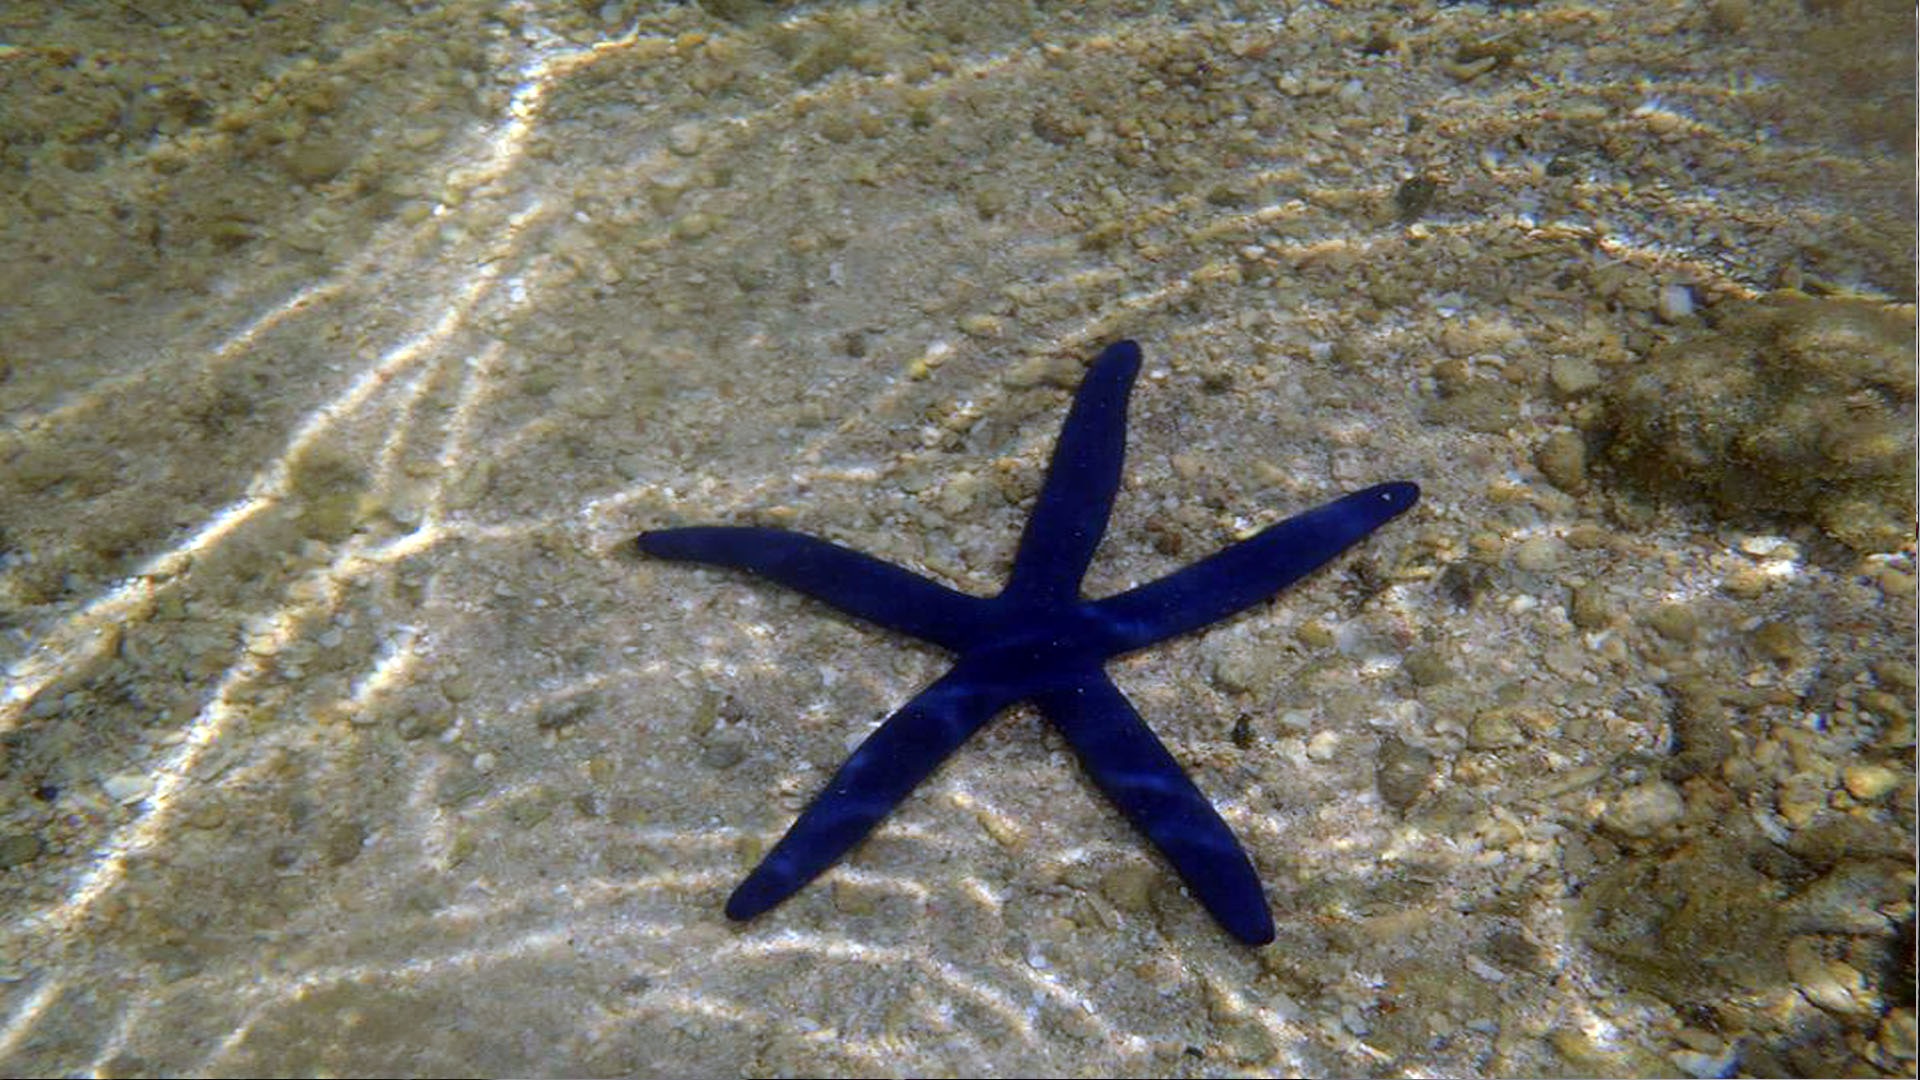
beach, sea, nature, sand, ocean, star, underwater, tropical, biology, blue, fauna, starfish, invertebrate, life, marine, exotic, echinoderm, marine biology, marine invertebrates